Salt marsh die-off

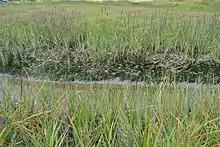
Cordgrass binds sediment, attenuates waves and prevents shoreline erosion

Ecosystem services are the benefits that humans derive from ecological systems. Today, one of the arguments for protecting salt marshes is to increase the quality and quantity of these services. Salt marshes sequester nitrogen, filtering runoff water and reducing nitrogen input to estuaries (Valiela and Cole 2002). Salt marshes also provide essential refuge habitat for young fish and crustaceans, provisioning coastal fisheries (Boesch and Turner 1984) that account for 90% of the world's fish catch (UNEP 2006). Salt marshes also sequester carbon, which will be an important ecosystem service as climate change intensifies (Chmura et al. 2003). Arguably the most important ecosystem service salt marshes provide is to act as natural sea barriers because grasses bind soils, prevent shoreline erosion, attenuate waves, and reduce coastal flooding (Costanza et al. 2008).